Walter Hoyle

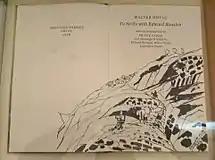
Hoyle's 'To Sicily with Edward Bawden' at the Fry Art Gallery

In 1950, Bawden asked Hoyle, along with Sheila Robinson, to help with the completion of his "Country Life" mural for the Lion and Unicorn pavilion at the Festival of Britain. The next year Bawden invited Hoyle to accompany him on a painting holiday to Sicily. Hoyle's resulting paintings were exhibited at the Leicester Galleries, London, in 1952 alongside work by Terry Frost. After his retirement, Hoyle wrote a memoir of this trip, "To Sicily with Edward Bawden", which was published as an illustrated limited edition in 1998. A copy of both this limited edition and Hoyle's manuscript are held by the Fry Art Gallery, Saffron Walden; a copy of the manuscript is held by the Tate Gallery.